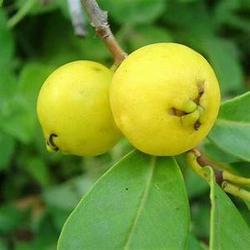
Label: Guava